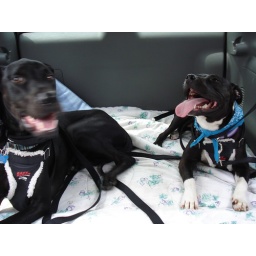
Amos &amp;quot;The Blurrr&amp;quot; and Digbee in their car harnesses, coming home from the dog park.